Illinois State Police

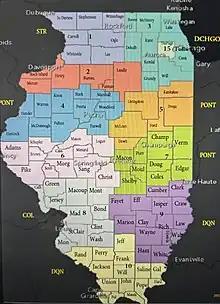
Troops of the ISP

The Illinois State Police is currently organized into several divisions, commands, offices and bureaus: